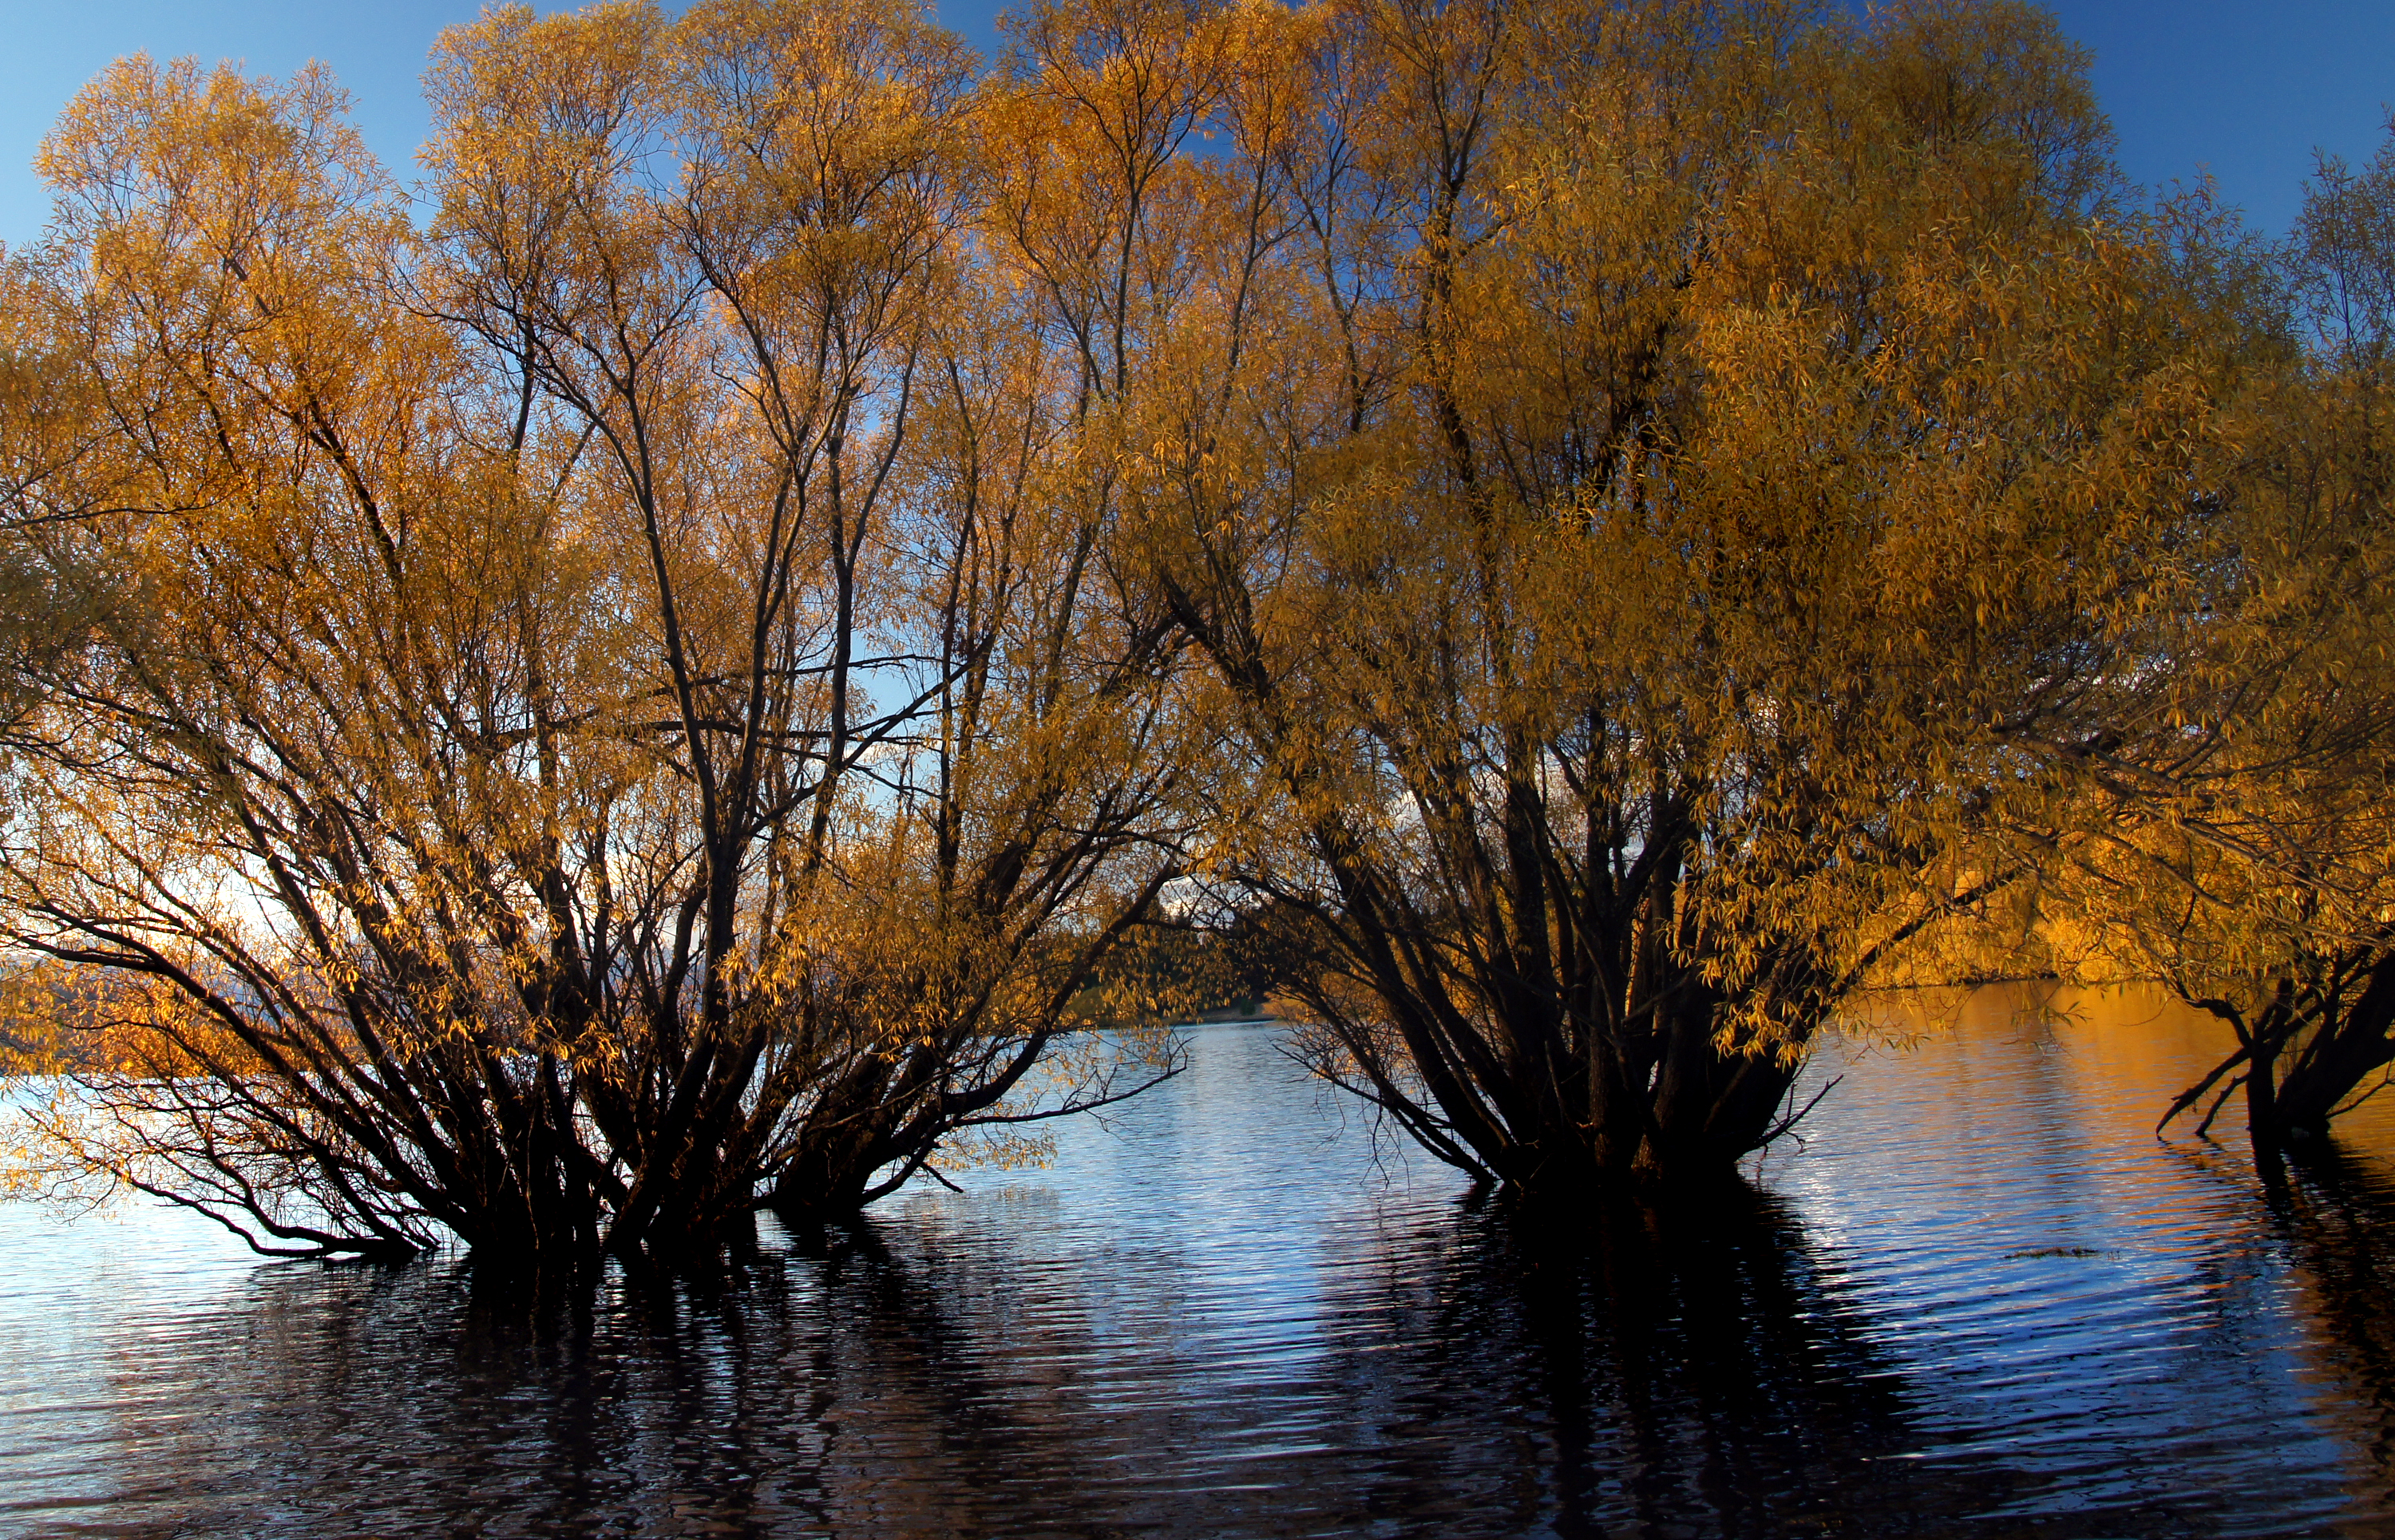
landscape, tree, nature, branch, winter, plant, sunset, sunlight, morning, leaf, lake, frost, dawn, river, dusk, evening, reflection, autumn, yellow, season, waterway, wetland, fourseasons, newzealandfallgolden, tekapo, atmospheric phenomenon, woody plant